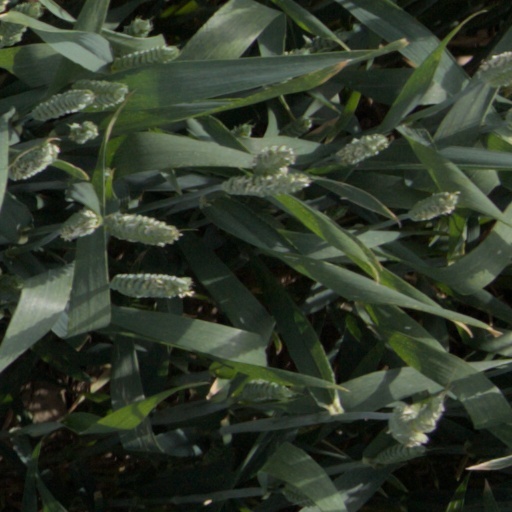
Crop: wheat